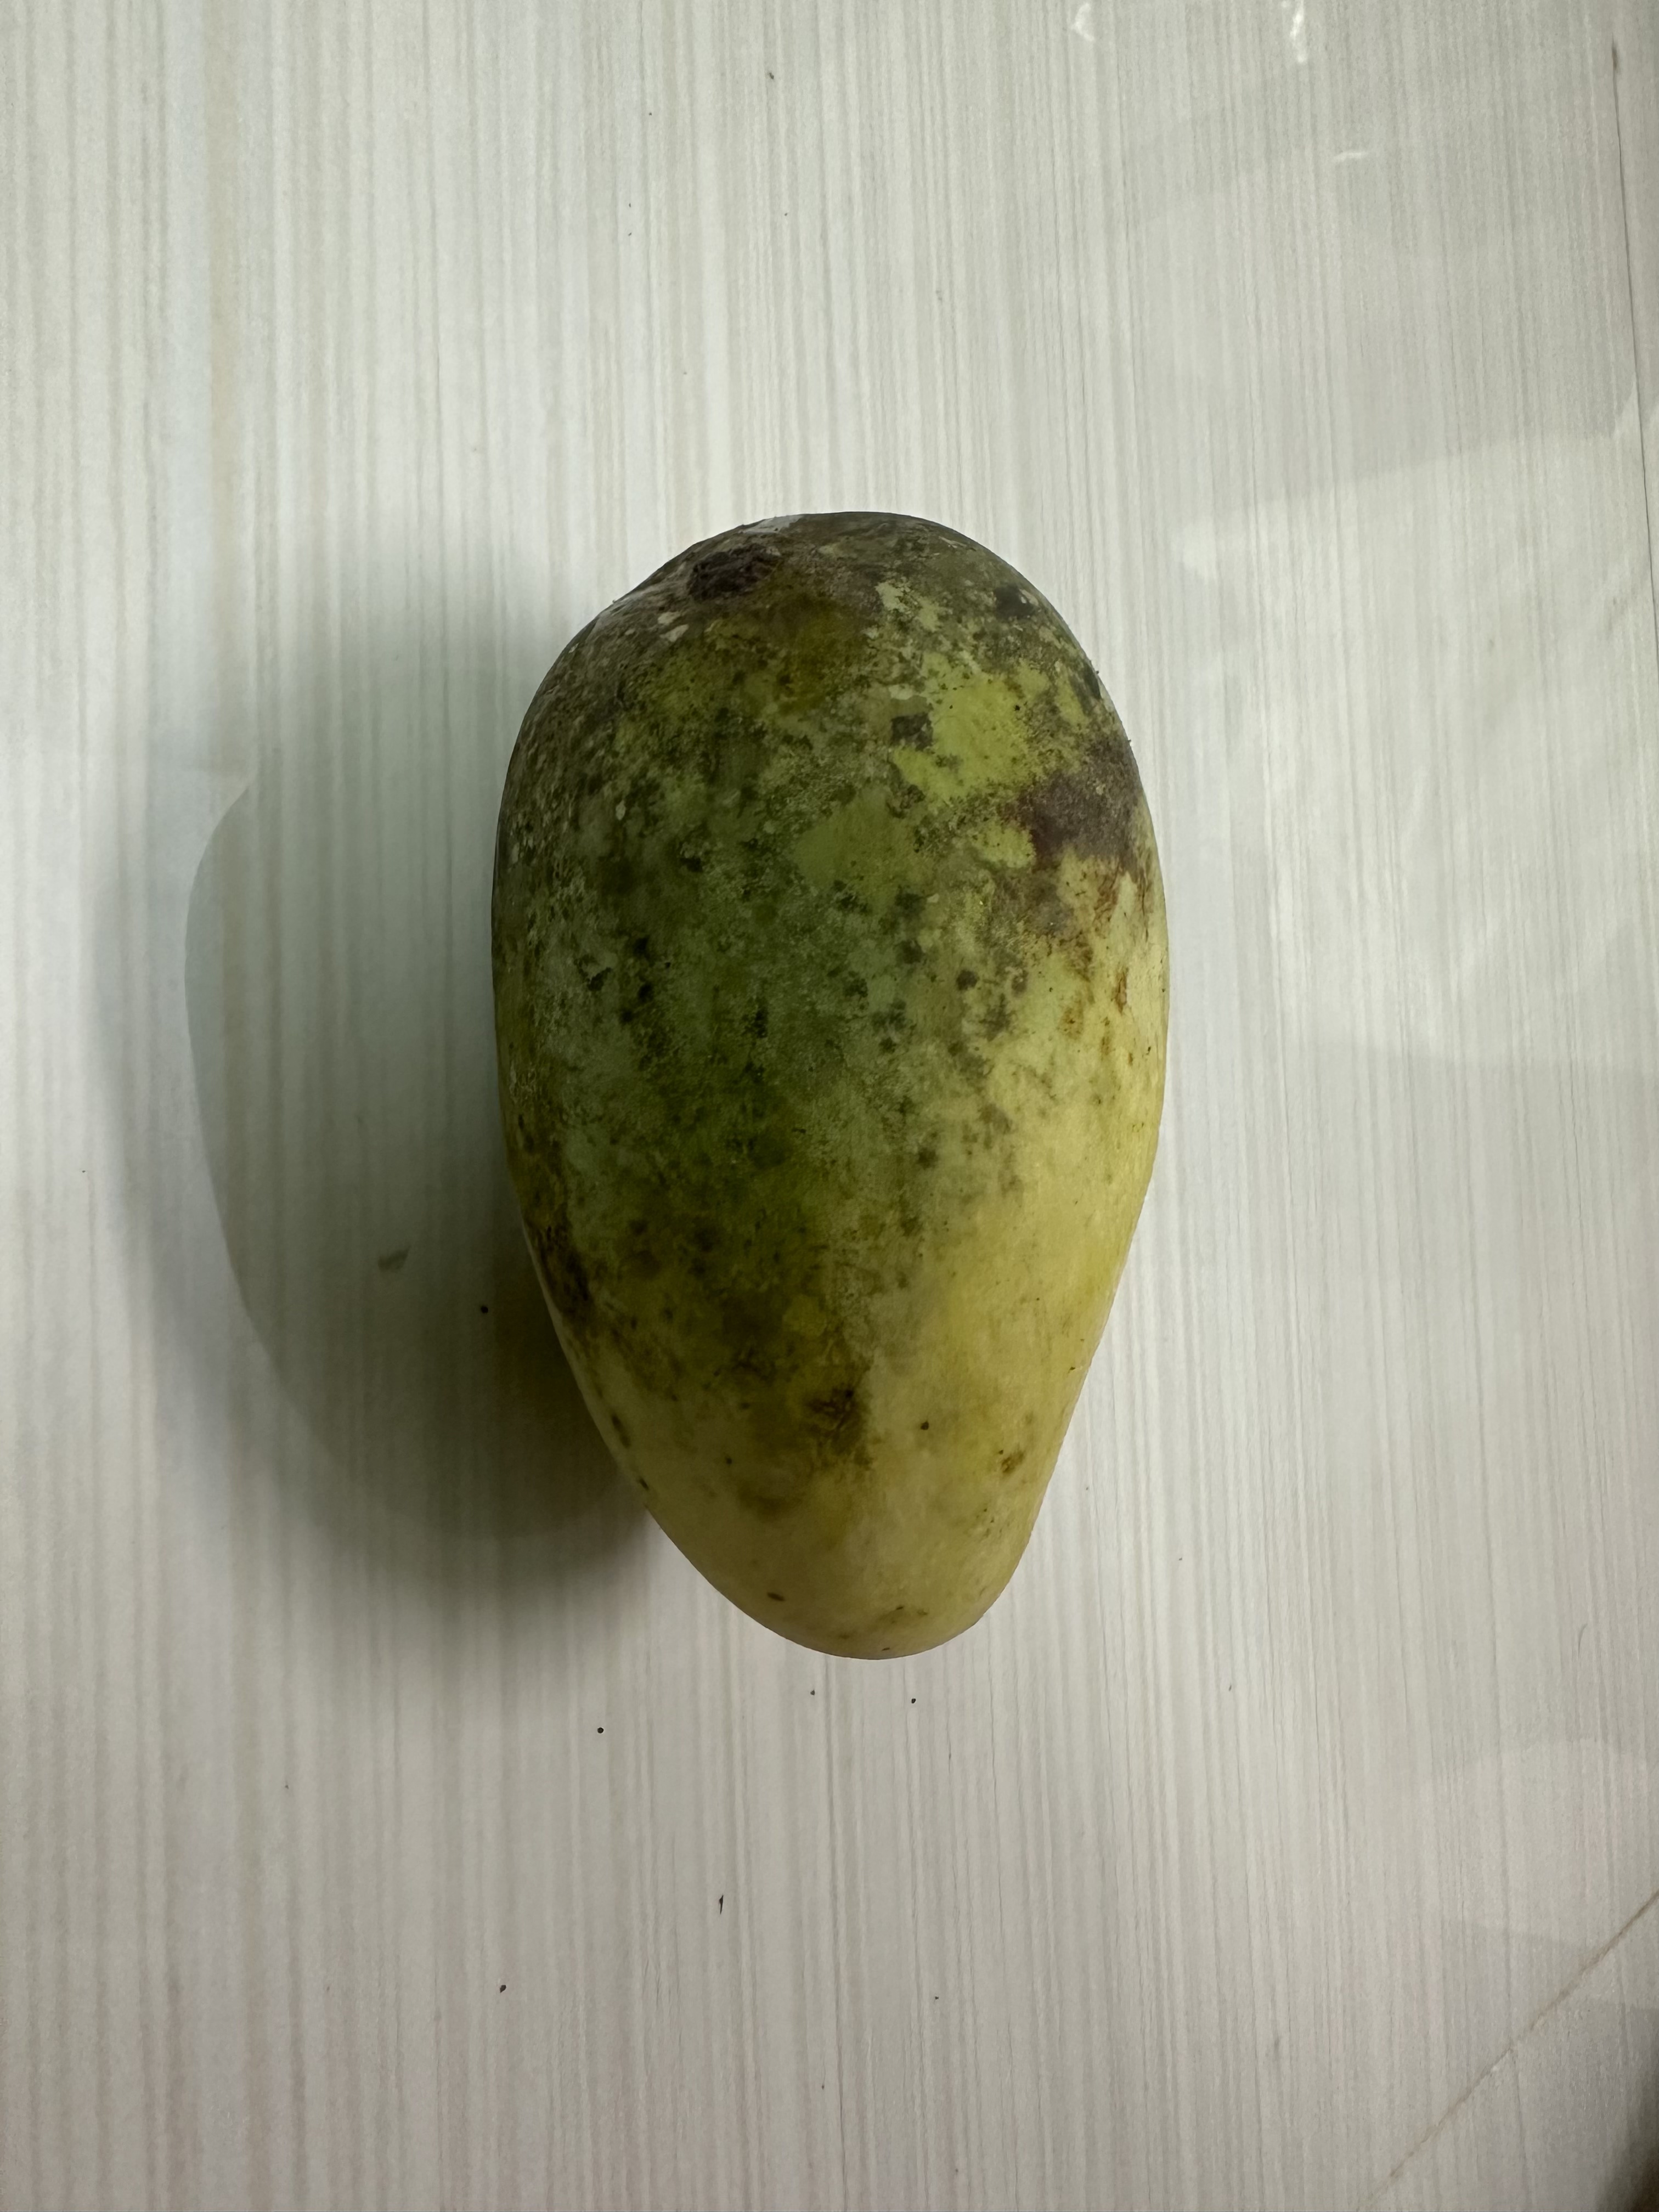
Mango variety: Katimon